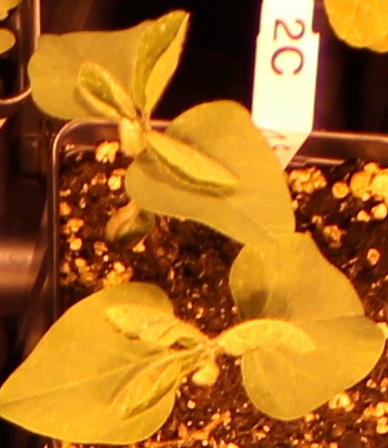
Label: Soybean